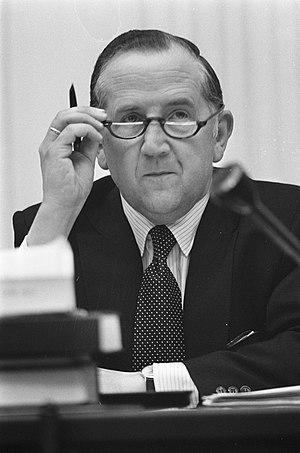
Christiaan van Veen, dit Chris van Veen, né le 19 décembre 1922 à Kootwijkerbroek et mort le 9 novembre 2009 à Wassenaar, est un fonctionnaire et homme politique néerlandais membre de l'Appel chrétien-démocrate. Il est notamment ministre de l'Éducation et de la Science entre 1971 et 1973, dans les deux cabinets de Barend Biesheuvel.